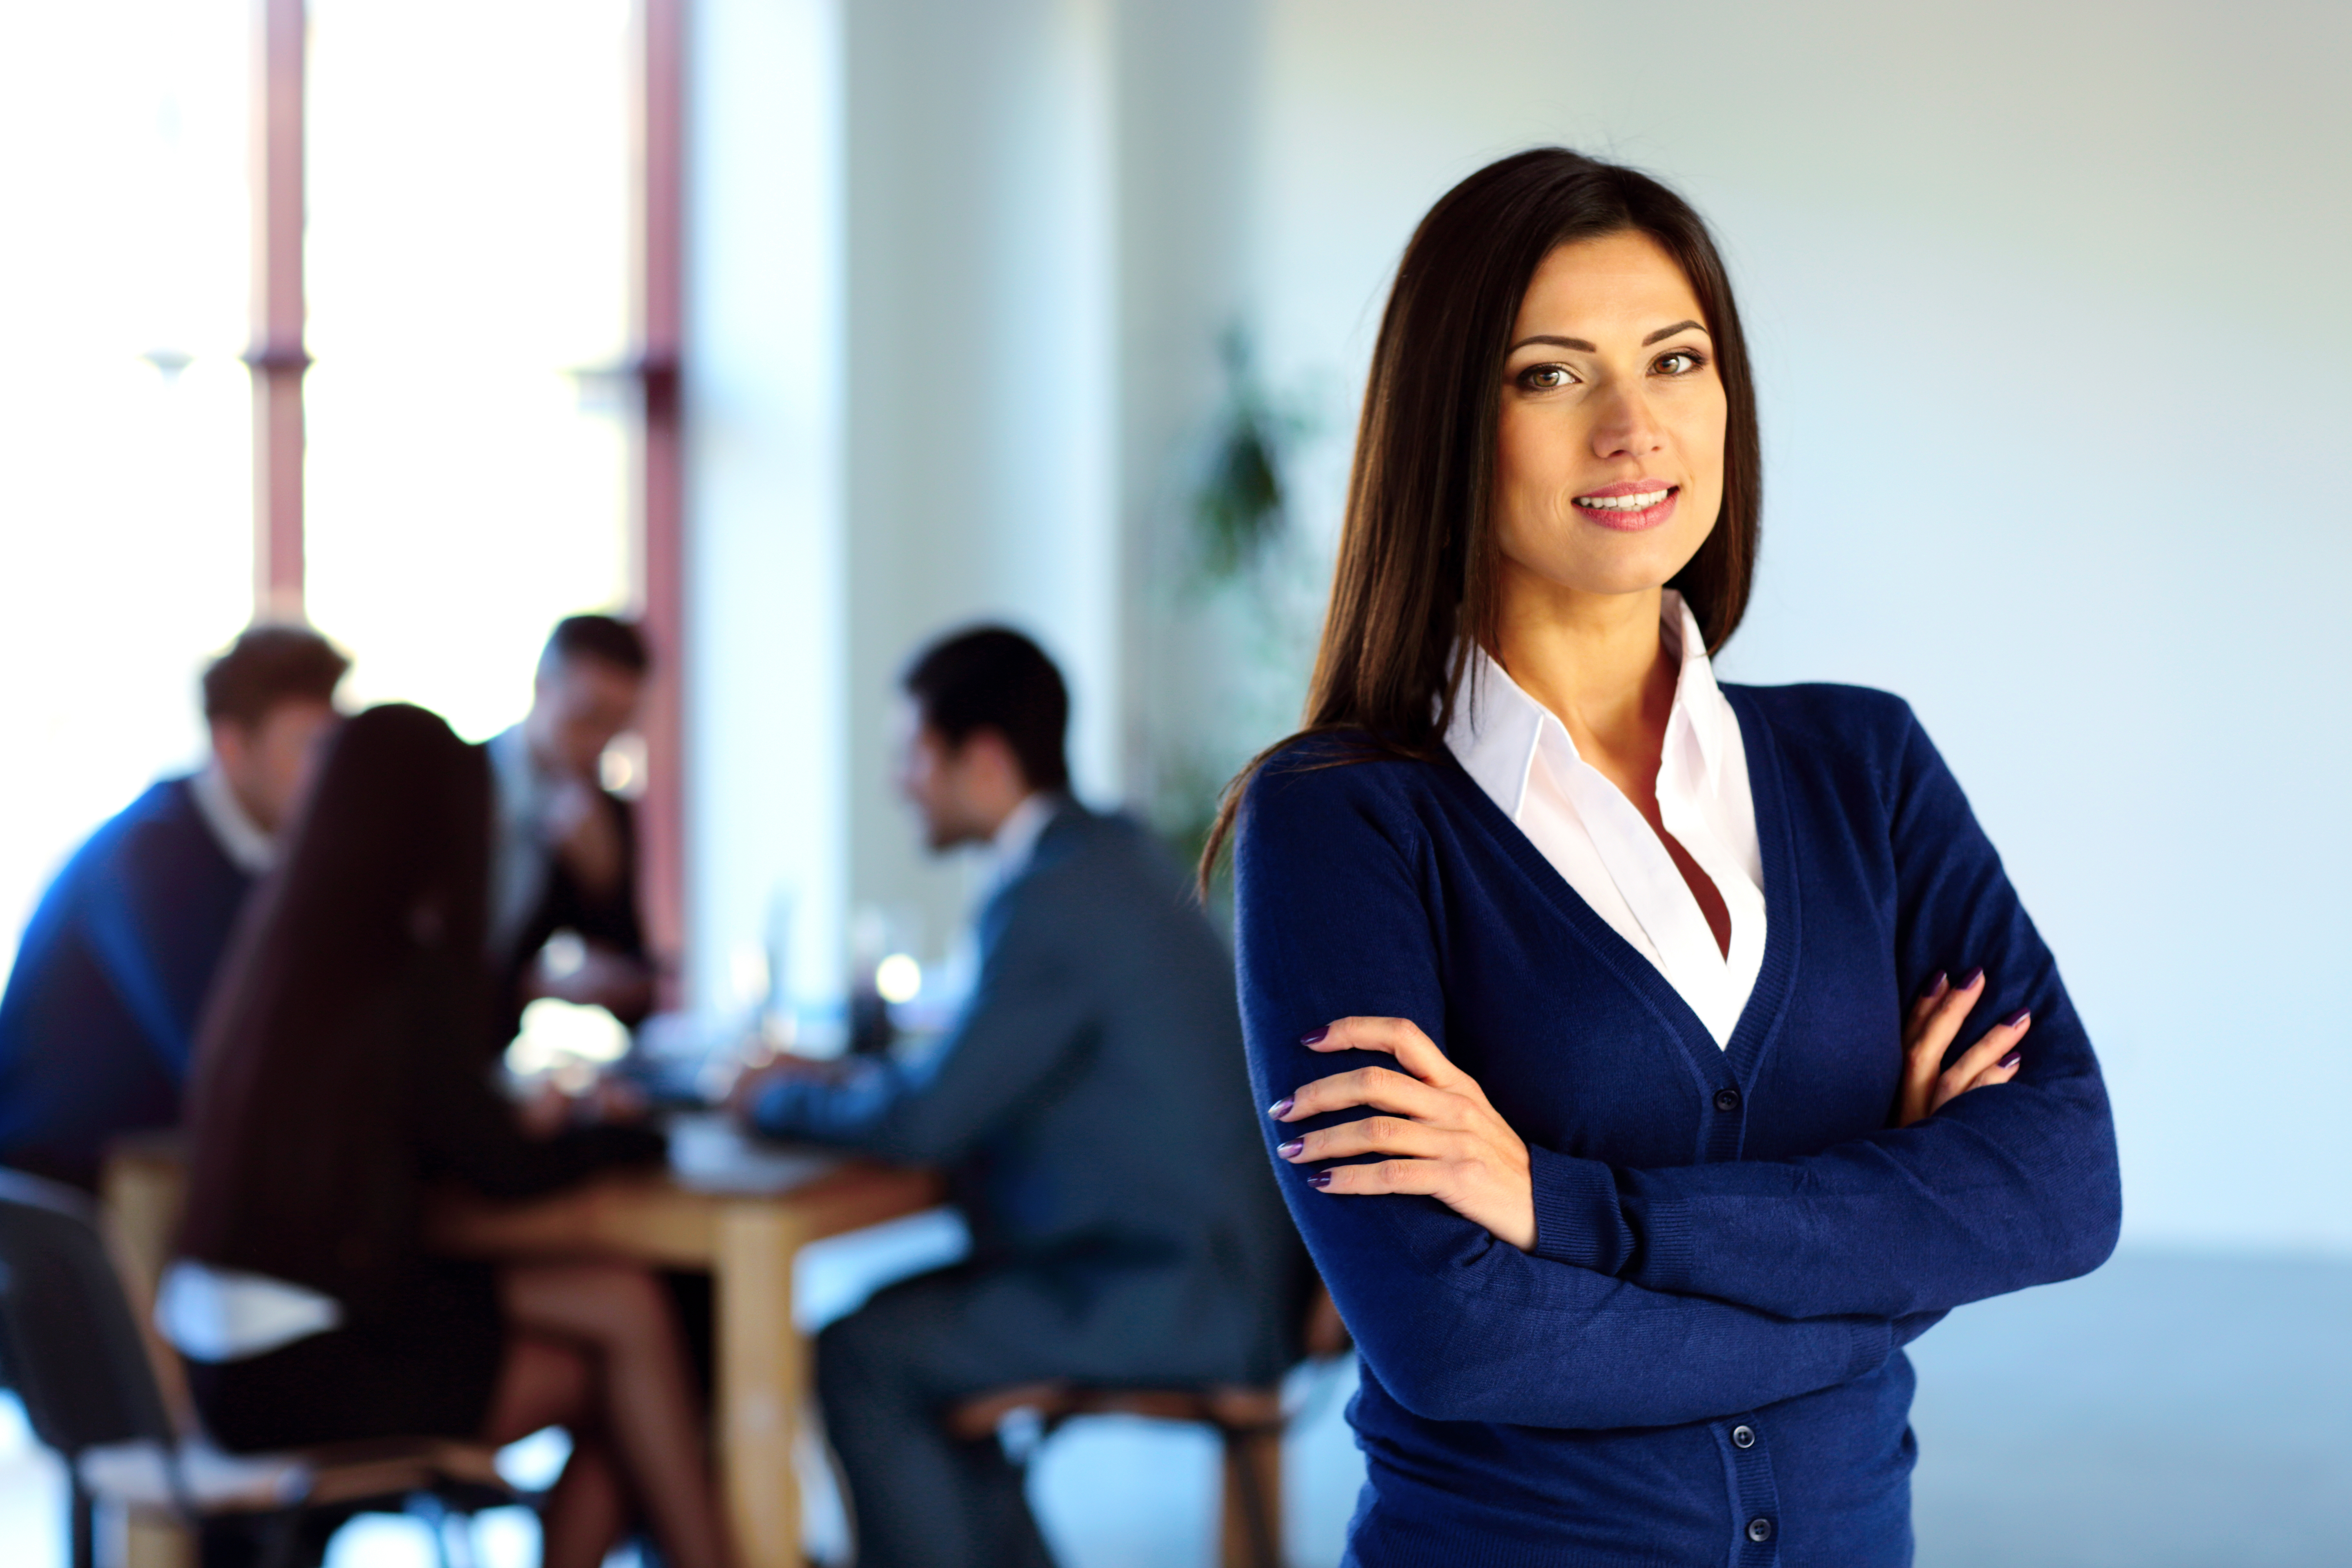
business, team, executive, group, work, job, leader, success, staff, young, teamwork, female, corporation, partners, corporate, consultant, associates, businessmen, people, caucasian, modern, coworkers, woman, person, together, professional, friendly, meeting, workplace, beautiful, businesspeople, manager, office, confident, colleague, businesswoman, handsome, happy, smiling, cheerful, joy, joyful, toothy, teeth, arms, hands, folded, crossed, white collar worker, businessperson, employment, event, photography, sitting